Ray Sinatra

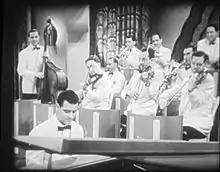
The Ray Sinatra Orchestra

Ray Sinatra conducted popular music competently, although he tended to use over-elaborate arrangements, and his orchestra sometimes sounded more like a big band.